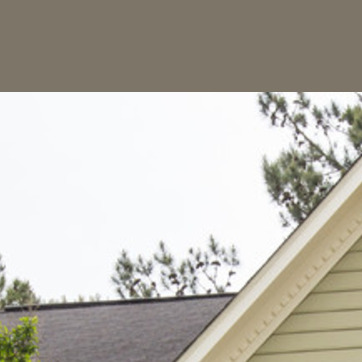
Material: sky